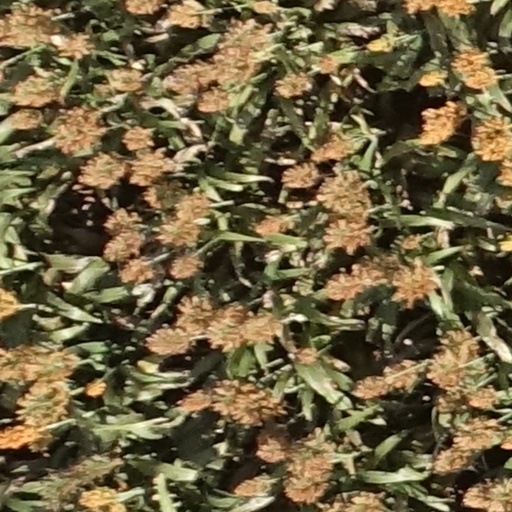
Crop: sorghum